A Whole Lott More

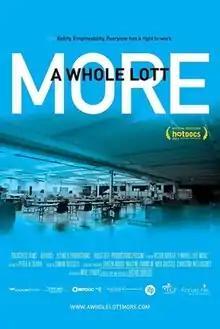
Film poster

A Whole Lott More is a feature length documentary film that follows three individuals, TJ, Wanda and Kevin, who each have a different disability and very different attitudes toward work. The film surrounds Lott Industries which employs 1200 workers with disabilities. The company has successfully competed for auto industry contracts for decades but with the collapse of the local auto industry in neighboring Detroit, Lott has now struggled to keep its doors open.